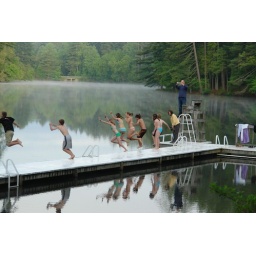
Optional wake-up dip in the mountain lake (7:15 AM).